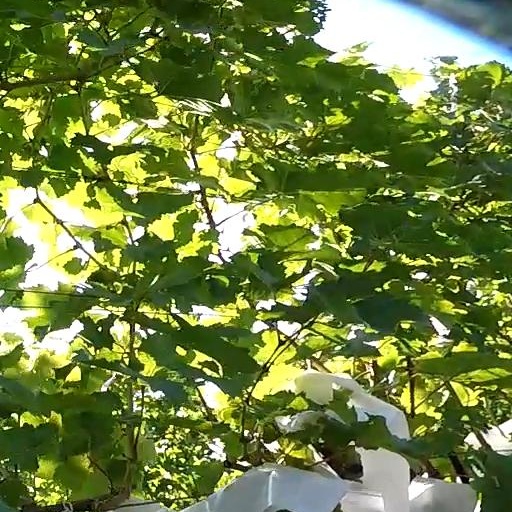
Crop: grape